Ihram

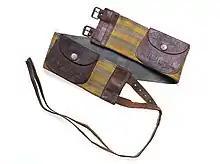
An Ihram belt used during a Hajj for carrying valuables, 19th century

It is forbidden for every pilgrim of Hajj and Umrah when in ihram to uproot, cut, break, or grind the branches of living trees in the Haramayn, the Two Sacred Places. These are Mecca and Medina (now in Saudi Arabia, and including the Masjid al-Haram, Mount Arafat, Muzdalifah, and Mina) and al-Aqsa (the region on top of the Temple Mount in Jerusalem). This is because the trees that thrive in the Haramayn are blessed.